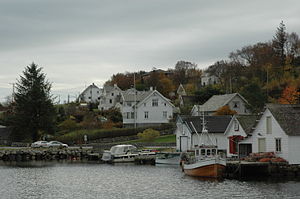
Føresvik
Føresvik er administrationsbyen i økommunen Bokn i Rogaland fylke i Norge. Byen ligger ved Boknasundet på østsiden af Vestre Bokn, der er er den største ø i kommunen. Virksomheden Bokn Plast har en afdeling i Føresvik.